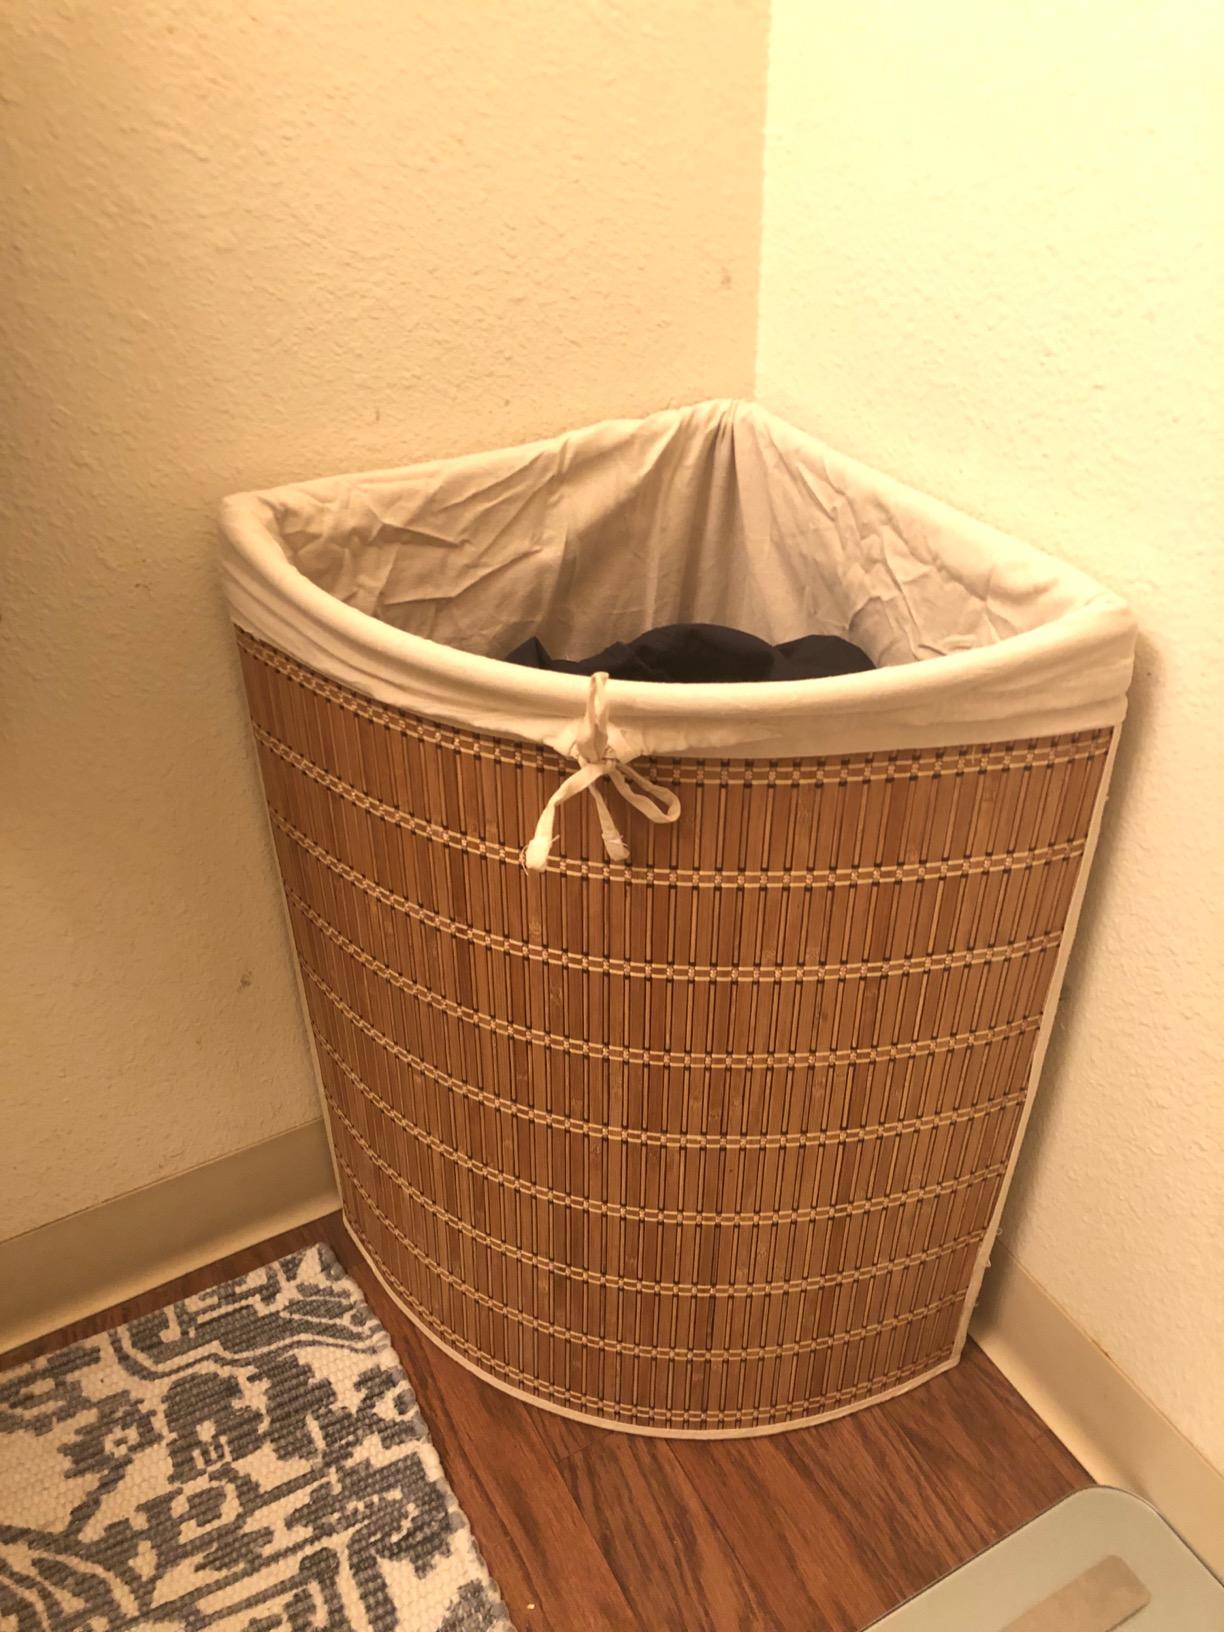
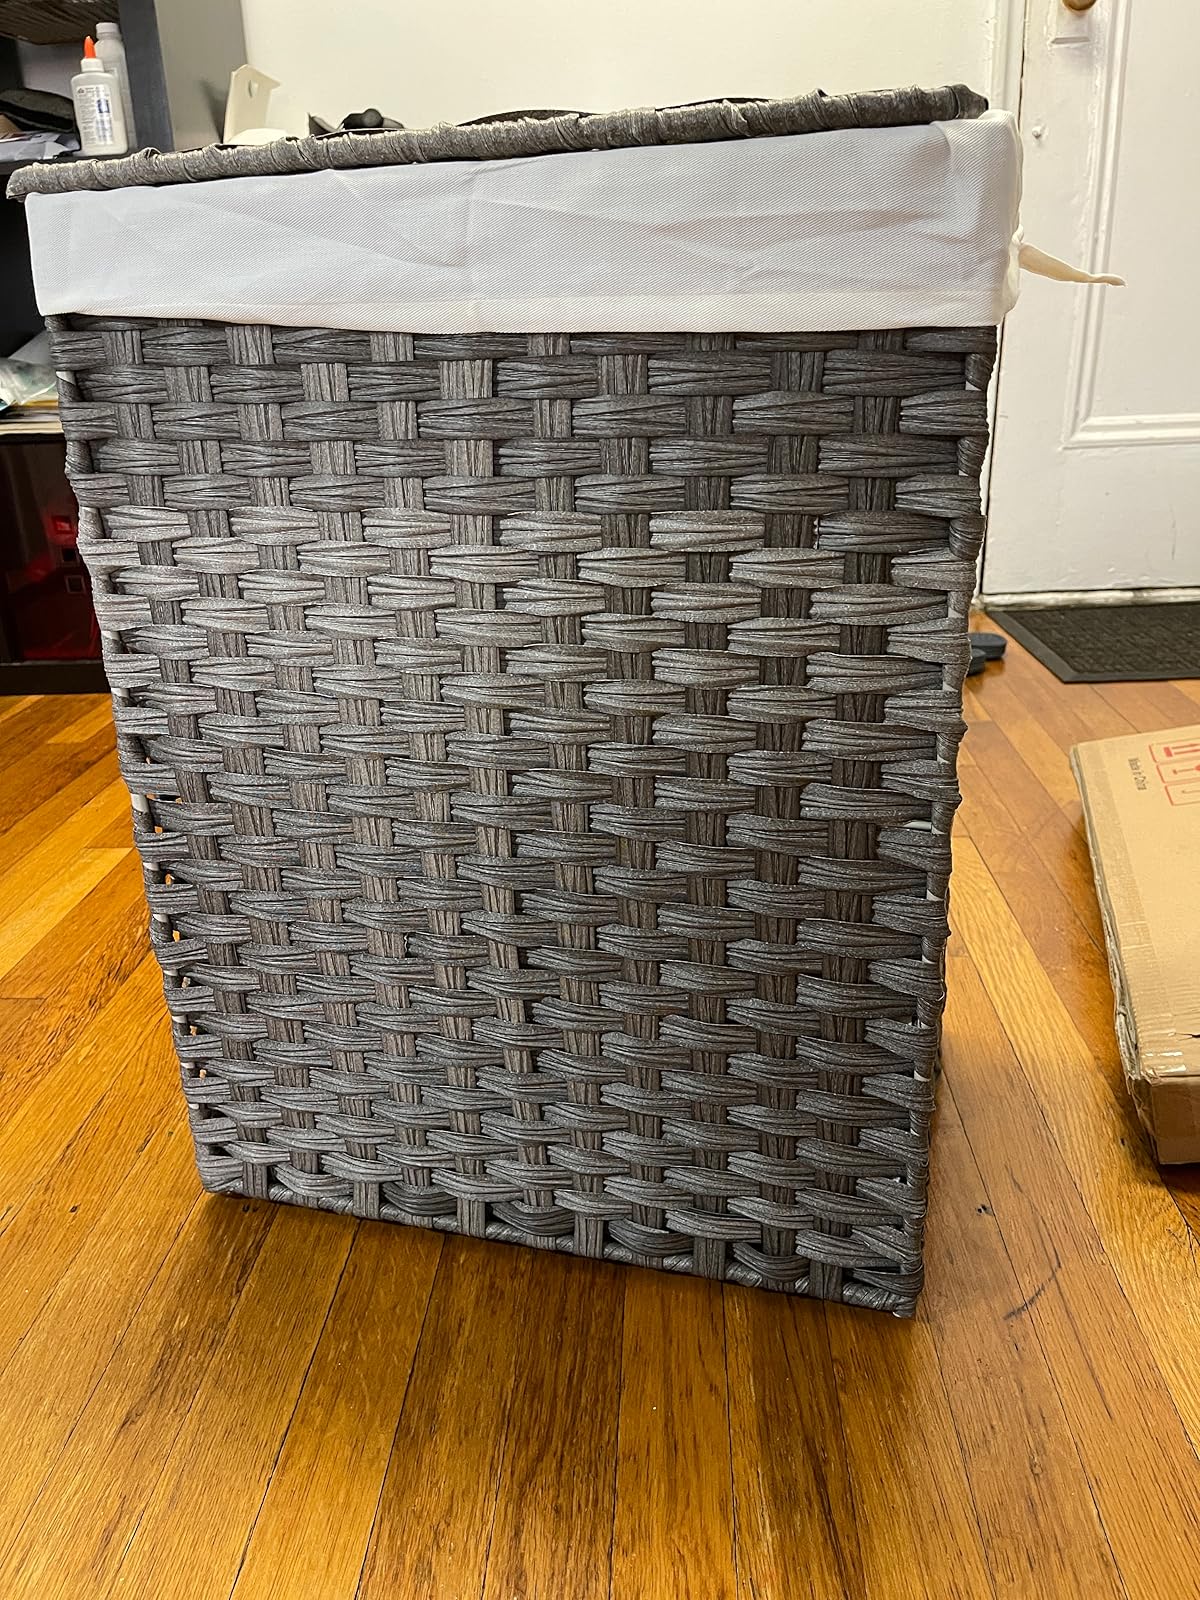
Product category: items_hamper
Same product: no